Boston Scott

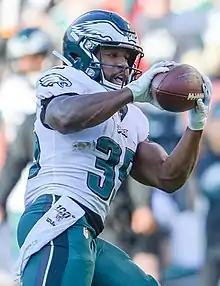
Scott with the Eagles in 2019

Scott was signed off the Saints' practice squad by the Philadelphia Eagles on December 10, 2018.